Her Right to Live

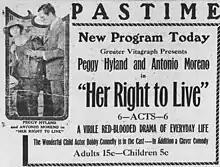
Newspaper advertisement

Her Right to Live is a 1917 dramatic silent film released by the Vitagraph Studios.